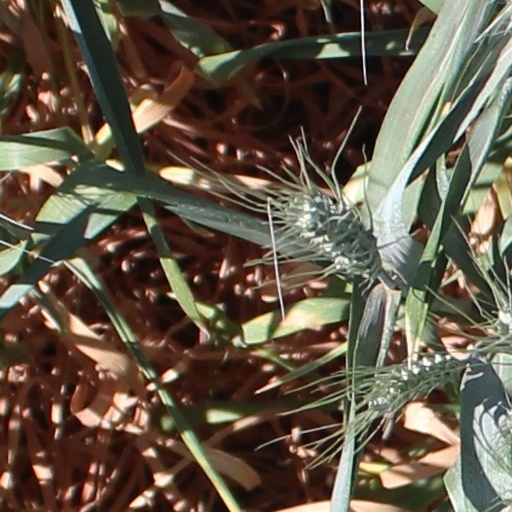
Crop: wheat